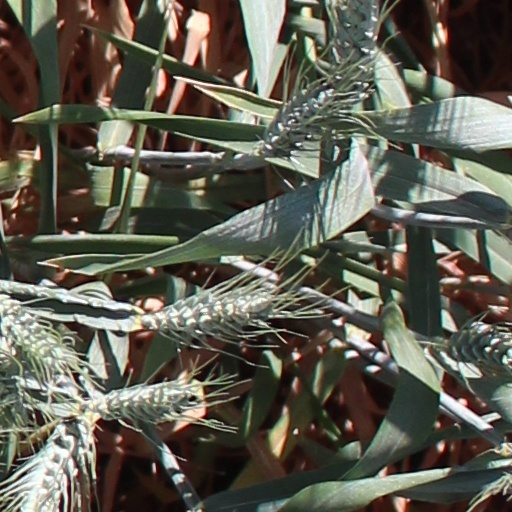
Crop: wheat